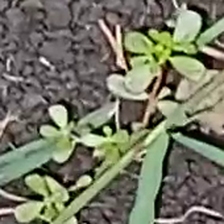
Weed species: Graceful_Sandmart_(Euphorbia hypericifolia)